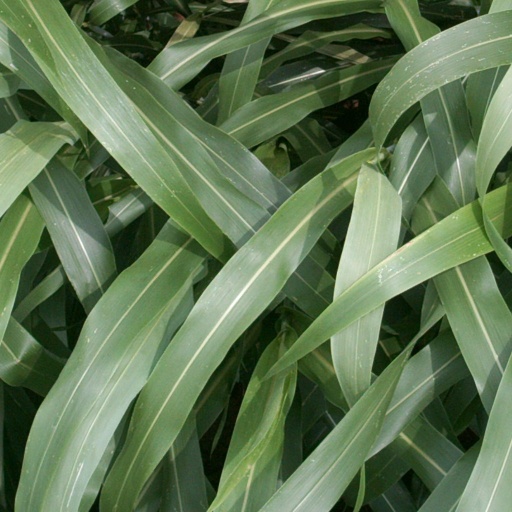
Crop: sorghum